Formula One drivers from Finland

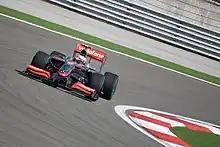
Kovalainen driving for McLaren-Mercedes at the 2009 Turkish Grand Prix

Heikki Kovalainen drove for numerous teams between and , the highlights of his career being a single pole position and single race victory for McLaren in .